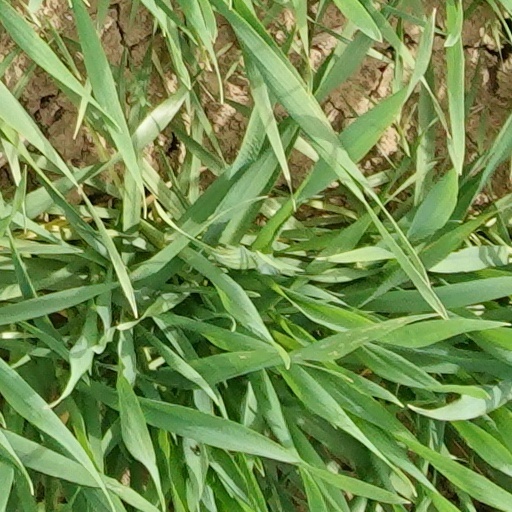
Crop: wheat